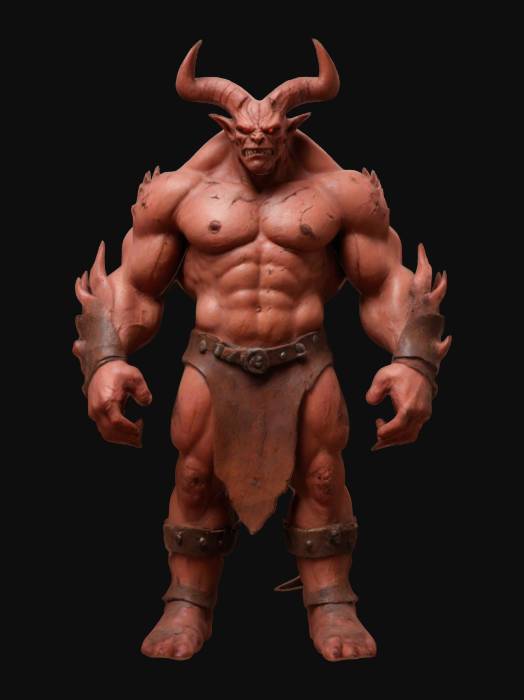
미적 점수 (1~10점): 8